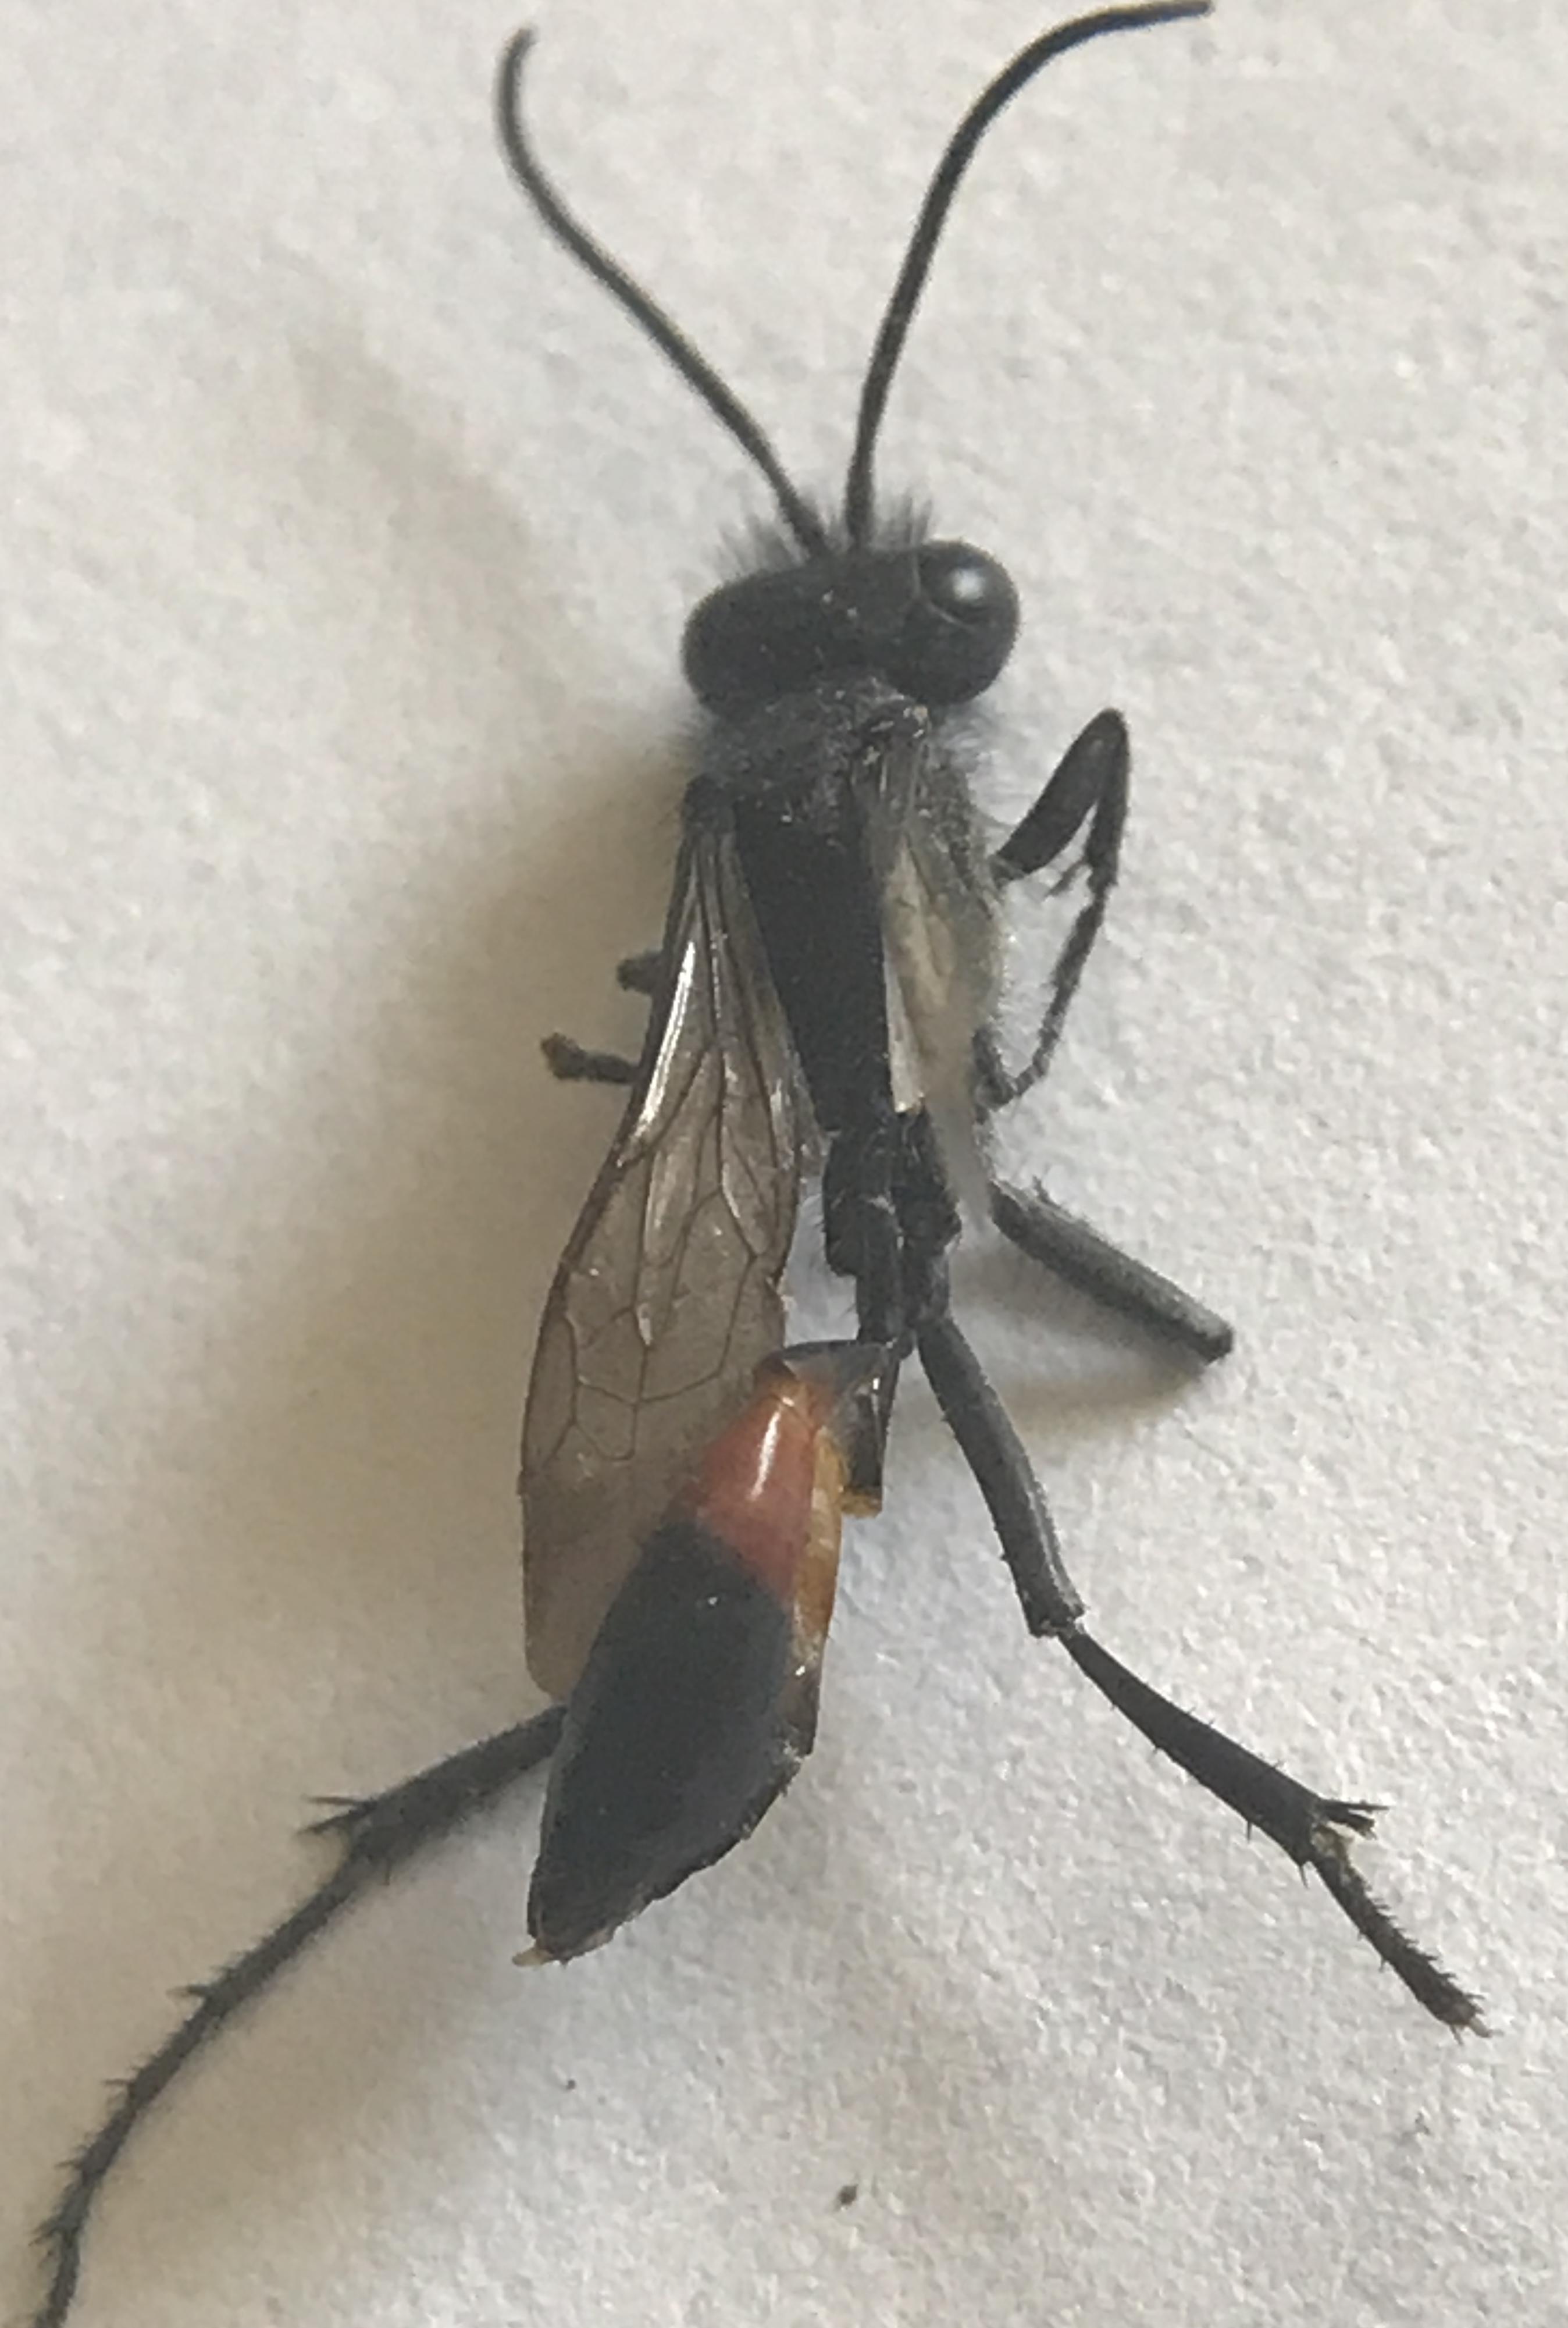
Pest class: predators